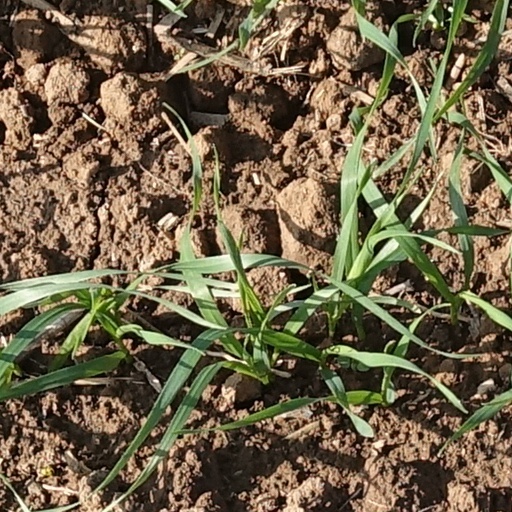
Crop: wheat